William Halsey Jr.

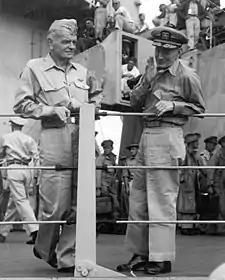
Halsey with Vice Admiral John S. McCain Sr.

In October 1944, amphibious forces of the U.S. Seventh Fleet carried out General Douglas MacArthur's major landings on the island of Leyte in the Central Philippines. Halsey's Third Fleet was assigned to cover and support Seventh Fleet operations around Leyte. Halsey's plans assumed the Japanese fleet or a major portion of it would challenge the effort, creating an opportunity to engage it decisively. Halsey directed that the Third Fleet "will seek the enemy and attempt to bring about a decisive engagement if he undertakes operations beyond support of superior land based air forces".